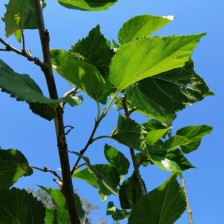
Variety: Buriram60